44th Artillery Brigade (Ukraine)

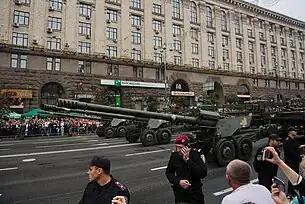
A column of towed guns 2A36 Giatsint-B of the 44th artillery brigade at the parade, Kyiv, August 24, 2016.

On January 28-29, 2015, the personnel of the 3rd anti-tank battery of the anti-tank divizion of the brigade conducted defensive battles in the area of the city of Vuhlehirsk. After all the anti-tank guns of the battery were destroyed on January 28, 2015, the gunners, together with allied units, continued to defend positions. Facing an encirclement, the brigade retreated to the south.